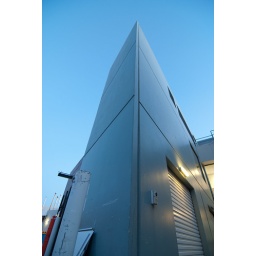
taken after the sun had set the walls look great against the sky